Cultural impact of the Beatles

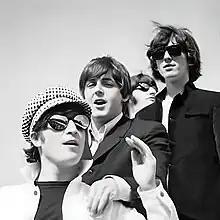
The Beatles arriving for concerts in Madrid, July 1965

Through the Beatles' early success, the Lennon–McCartney partnership revolutionised songwriting in Britain by usurping the Denmark Street tradition of in-house songwriters. In the US, they similarly inspired changes to the music industry, as did the British Invasion songwriters they influenced, by combining the roles of writer and performer. This trend threatened the Brill Building writers and other professional songwriters that dominated the American music industry. According to "Rolling Stone"s editors, the Beatles thereby "inaugurated the era of self-contained bands and forever centralized pop". Lennon and McCartney also supplied hit songs for several other artists up to 1966, including Cilla Black, Billy J. Kramer, the Fourmost and the Rolling Stones, and they opened up opportunities in the US that were previously unavailable for non-performing British songwriters, such as Tony Hatch. Direct collaboration between Lennon and McCartney was limited from 1964, but their songs continued to be credited to the partnership.